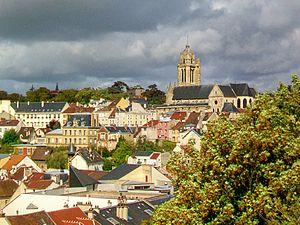
Vue sur la cathédrale Saint-Maclou depuis le Jardin des Cinq Sens, sur le promontoire du château.
Pontoise est une commune française située en région Île-de-France, sur la rive droite de l'Oise, à environ vingt-cinq kilomètres au nord-ouest de Paris.